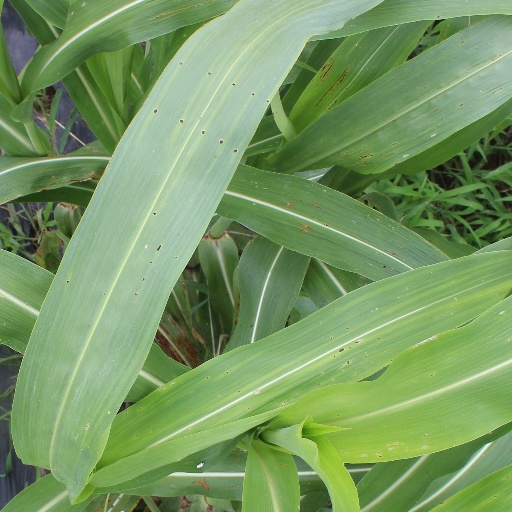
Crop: sorghum